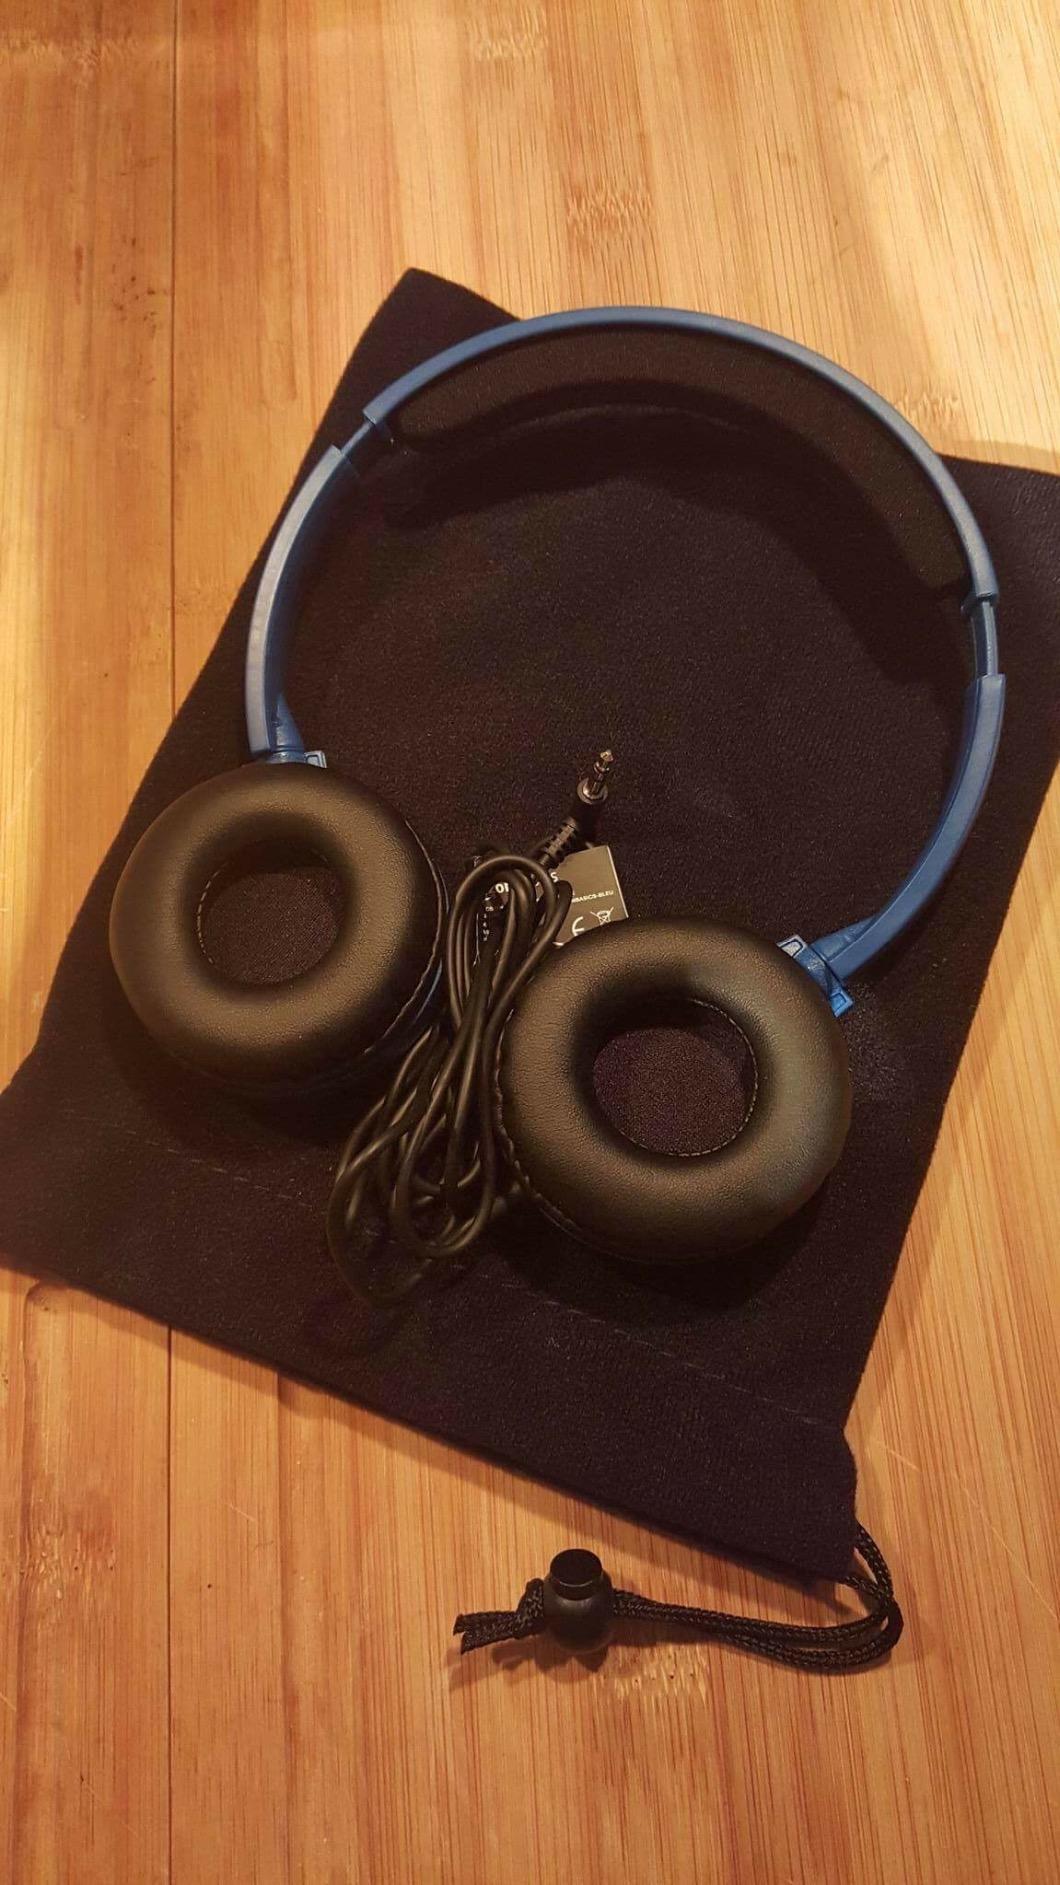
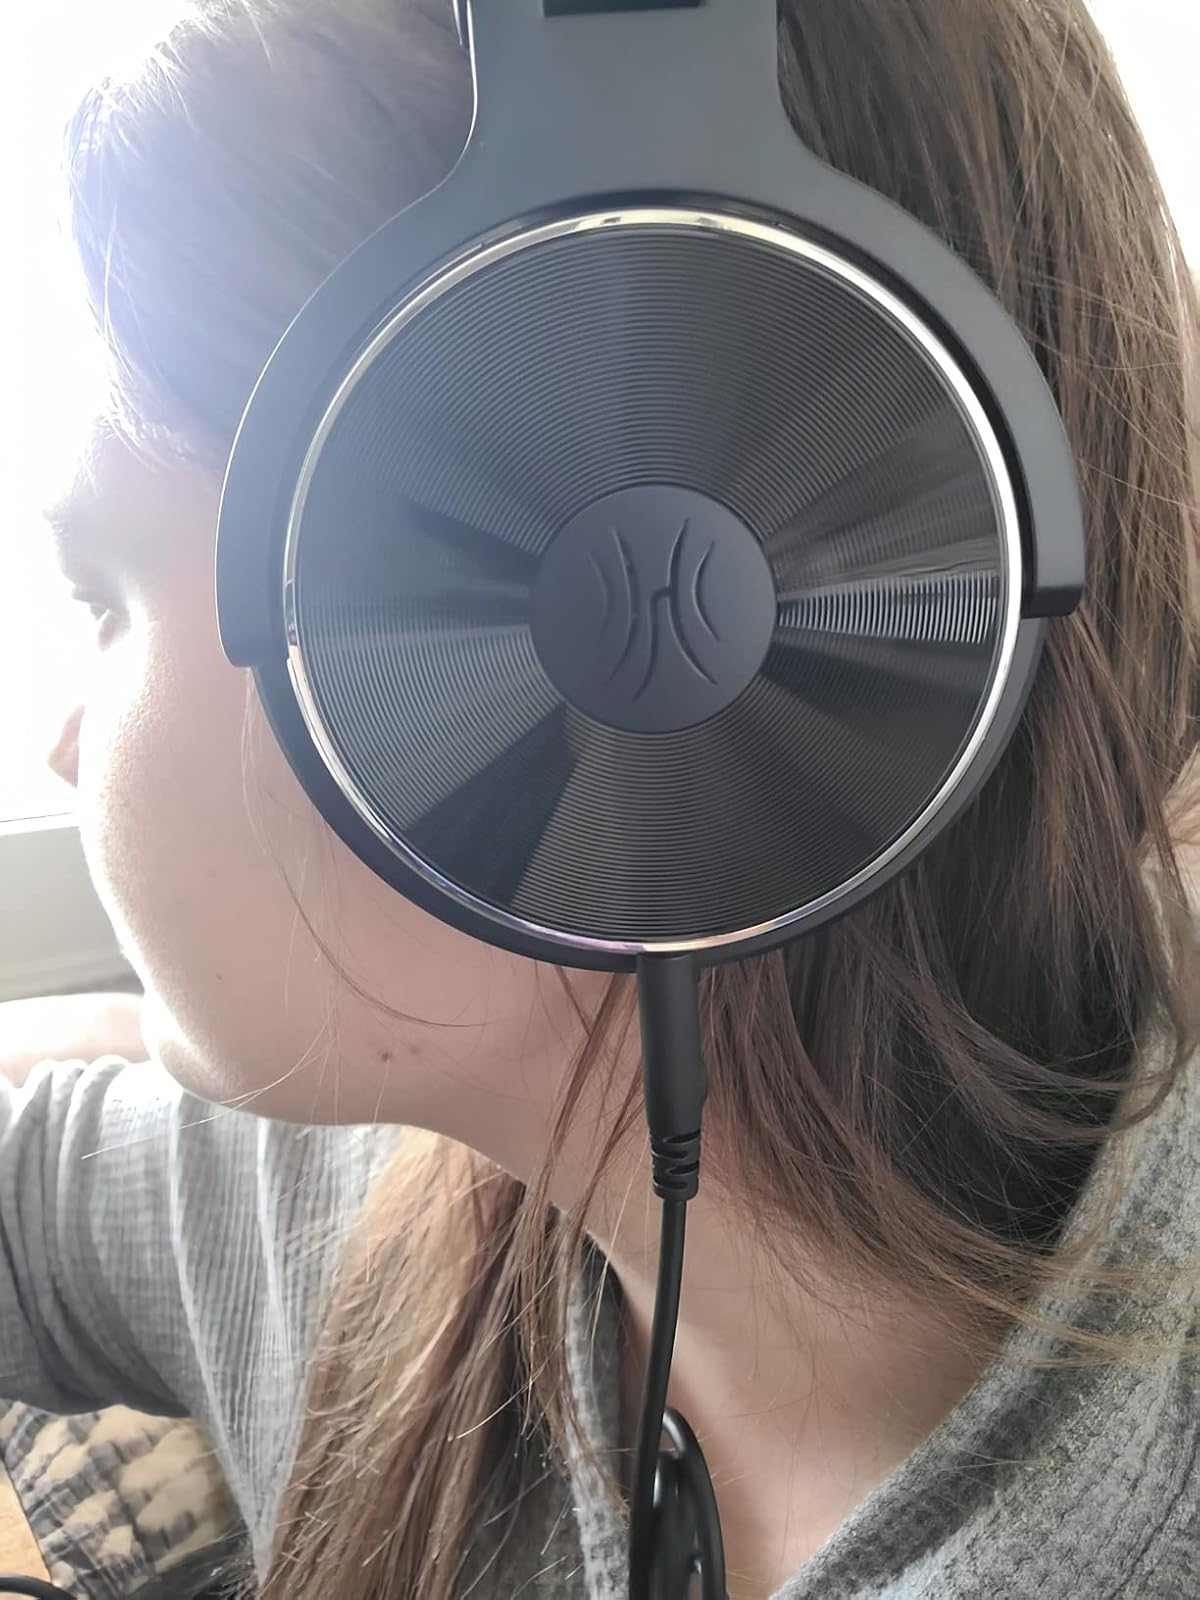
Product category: headphones
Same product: no